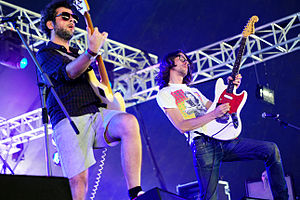
Jamaica (musikgruppe)
Jamaica under koncert i 2011
Jamaica er en new wave-trio fra Frankrig.